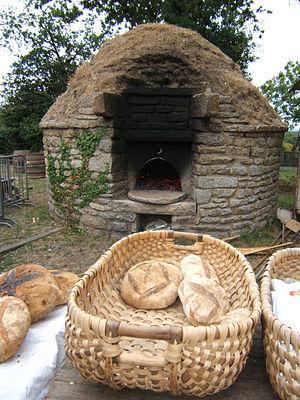
Le festival des vieux métiers à Lizio dans le Morbihan.
Lizio [lizjo] est une commune française, située dans le département du Morbihan de la région Bretagne.Ses habitants sont appelés les Liziotais.
Le four à pain est un four spécifiquement consacré à la cuisson du pain. Élément caractéristique du patrimoine rural, on trouve cet édifice dans diverses régions du monde : en Afrique, en Amérique du Nord, en Asie, en Europe, au Proche-Orient.